Trehøje Mols

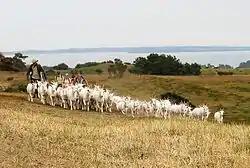
Goats, sheep, cattle and horses diminish tree growth at Trehøje.

The view from Trehøje includes the east coast of mainland Jutland, the islands Samsø, Tunø and Hjelm, plus the hilly Mols Bjerge landscape, including the peninsula Helgenæs. One can also see parts of southern Djursland and the towns of Aarhus and Ebeltoft in the distance. From the three barrows one can look down onto the bays of Knebel, Begtrup, Aarhus, and Ebeltoft, as well as the southern stretches of the Kattegat, the sea between Denmark and Sweden.